Tenerife

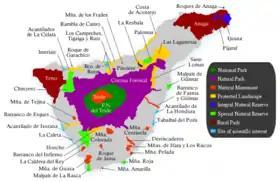
Map showing the classification of protected areas in Tenerife

The coasts of Tenerife are typically rugged and steep, particularly on the north of the island. However, the island has of beaches, such as the one at El Médano, surpassed only in this respect by the island of Fuerteventura. There are many black sand pebble beaches on the northern coast, while on the south and south-west coast of the island, the beaches have typically much finer and clearer sand with lighter tones.